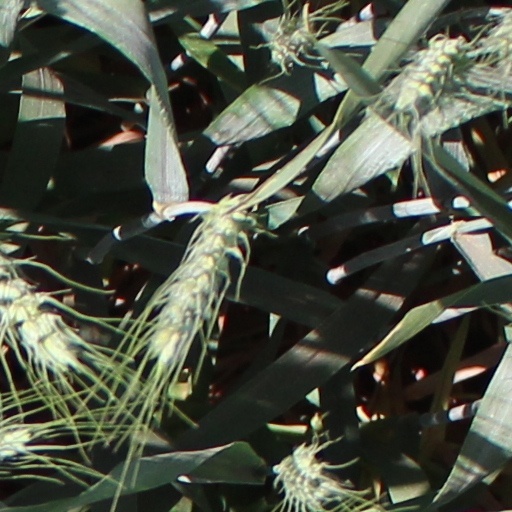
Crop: wheat